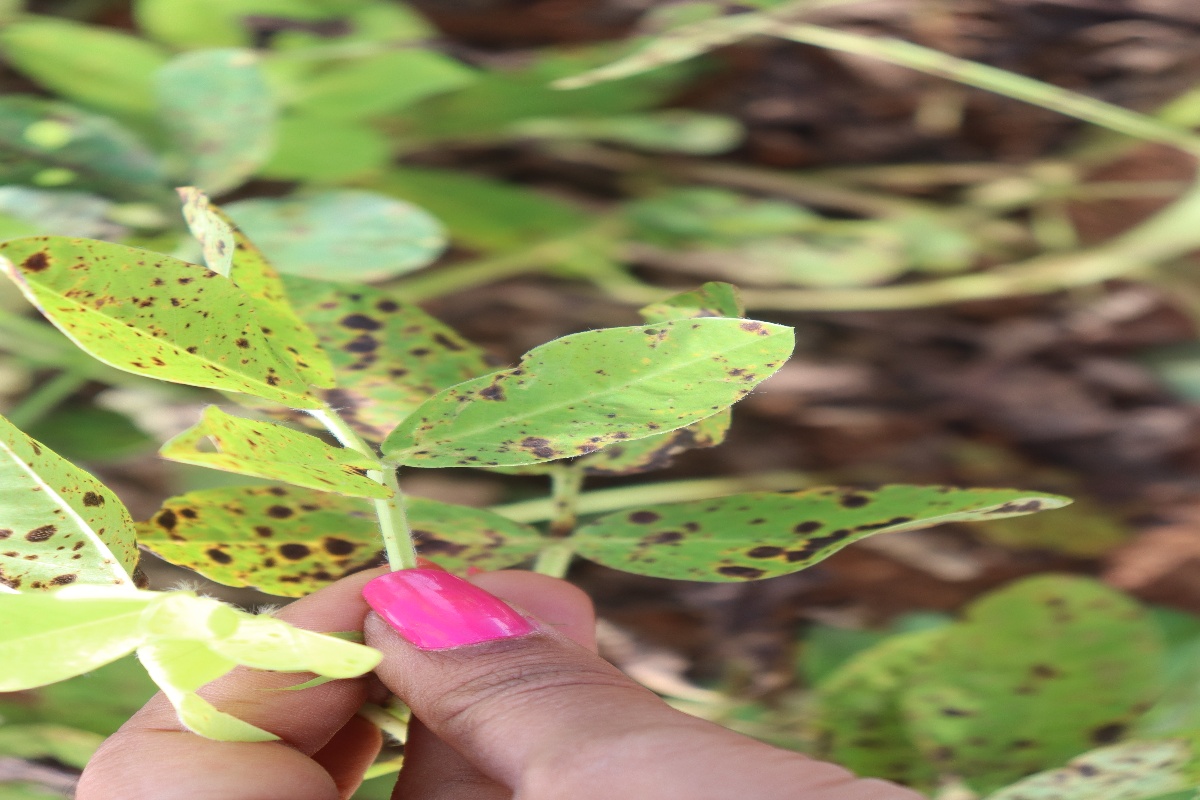
Label: late leaf spot